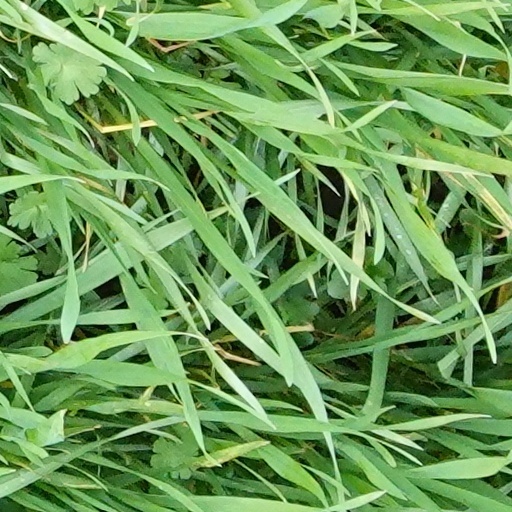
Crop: wheat